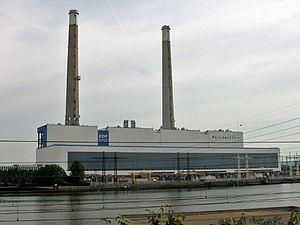
Centrale thermique EDF de Porcheville Photo JH Mora, août 2005 Porcheville
Plusieurs centrales thermiques à flamme produisent de l'électricité sur le réseau électrique français. Contrairement aux centrales nucléaires qui fournissent la production de base, en France les centrales thermiques à flamme fournissent une production de semi-base ou de pointe. Ainsi, les centrales au charbon fonctionnent entre 2 500 et 5 000 heures par an, les centrales fioul-vapeur de 200 à 1 500 heures par an, et les turbines à combustion de quelques dizaines à quelques centaines d'heures par an. Les cycles combinés à gaz ont également un intérêt économique pour une utilisation en semi-base.
Une centrale électrique est un site industriel destiné à la production d'électricité. Les centrales électriques alimentent en électricité, au moyen du réseau électrique, les consommateurs, particuliers ou industriels éloignés de la centrale. La production d'électricité y est assurée par la conversion en énergie électrique d'une énergie primaire qui peut être soit mécanique, soit chimique, soit nucléaire, soit solaire.
Porcheville est une commune française située dans le département des Yvelines, en région Île-de-France.
Une centrale électrique thermique est une centrale qui produit de l'électricité à partir d'une source de chaleur selon le principe des machines thermiques. Cette transformation se fait soit directement, par détente des gaz de combustion, soit indirectement, via un cycle eau-vapeur. Les installations à cogénération utilisent en outre une partie de la chaleur résiduelle pour d'autres applications, telles que les réseaux de chaleur.
Les gaz à effet de serre sont des composants gazeux qui absorbent le rayonnement infrarouge émis par la surface terrestre et contribuent ainsi à l'effet de serre. L'augmentation de leur concentration dans l'atmosphère terrestre est l'un des facteurs à l'origine du réchauffement climatique. Un gaz ne peut absorber les rayonnements infrarouges qu'à partir de trois atomes par molécule, ou à partir de deux si ce sont deux atomes différents.